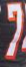
Number: 7